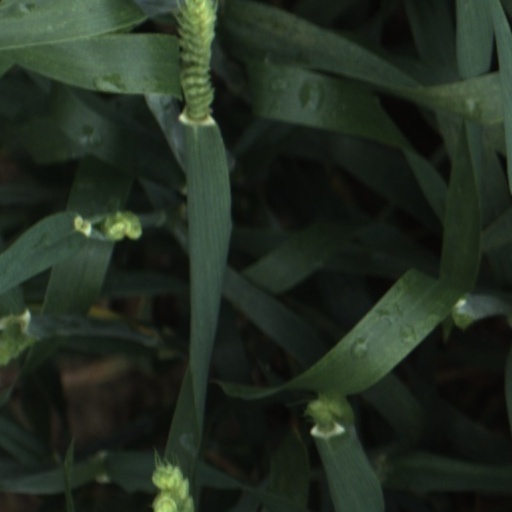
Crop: wheat